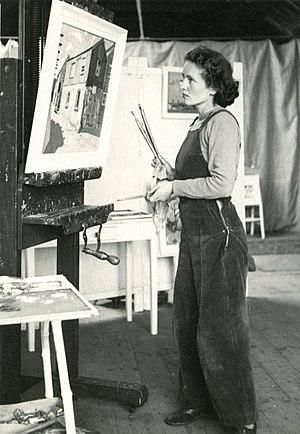
Wilhelmina Barns-Graham, née le 8 juin 1912 à St Andrews et morte le 26 janvier 2004 dans la même ville, est l'une des principales artistes abstraites britanniques, membre de l'influente Penwith Society of Arts.